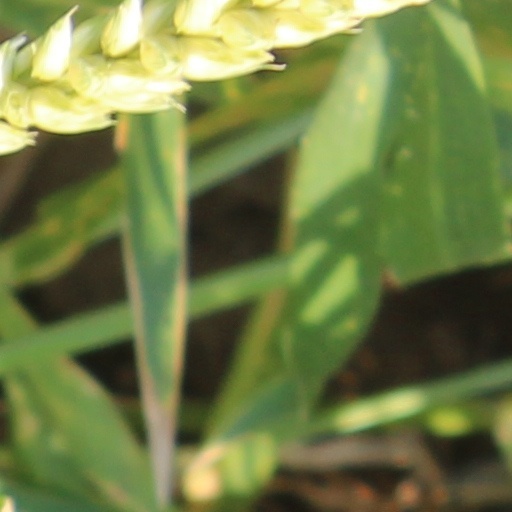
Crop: wheat